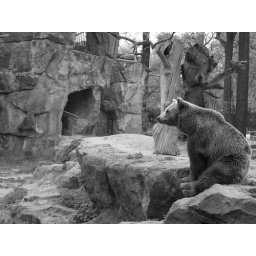
This was taken at Berlin Zoo, done in black and white to create a postcard effect.